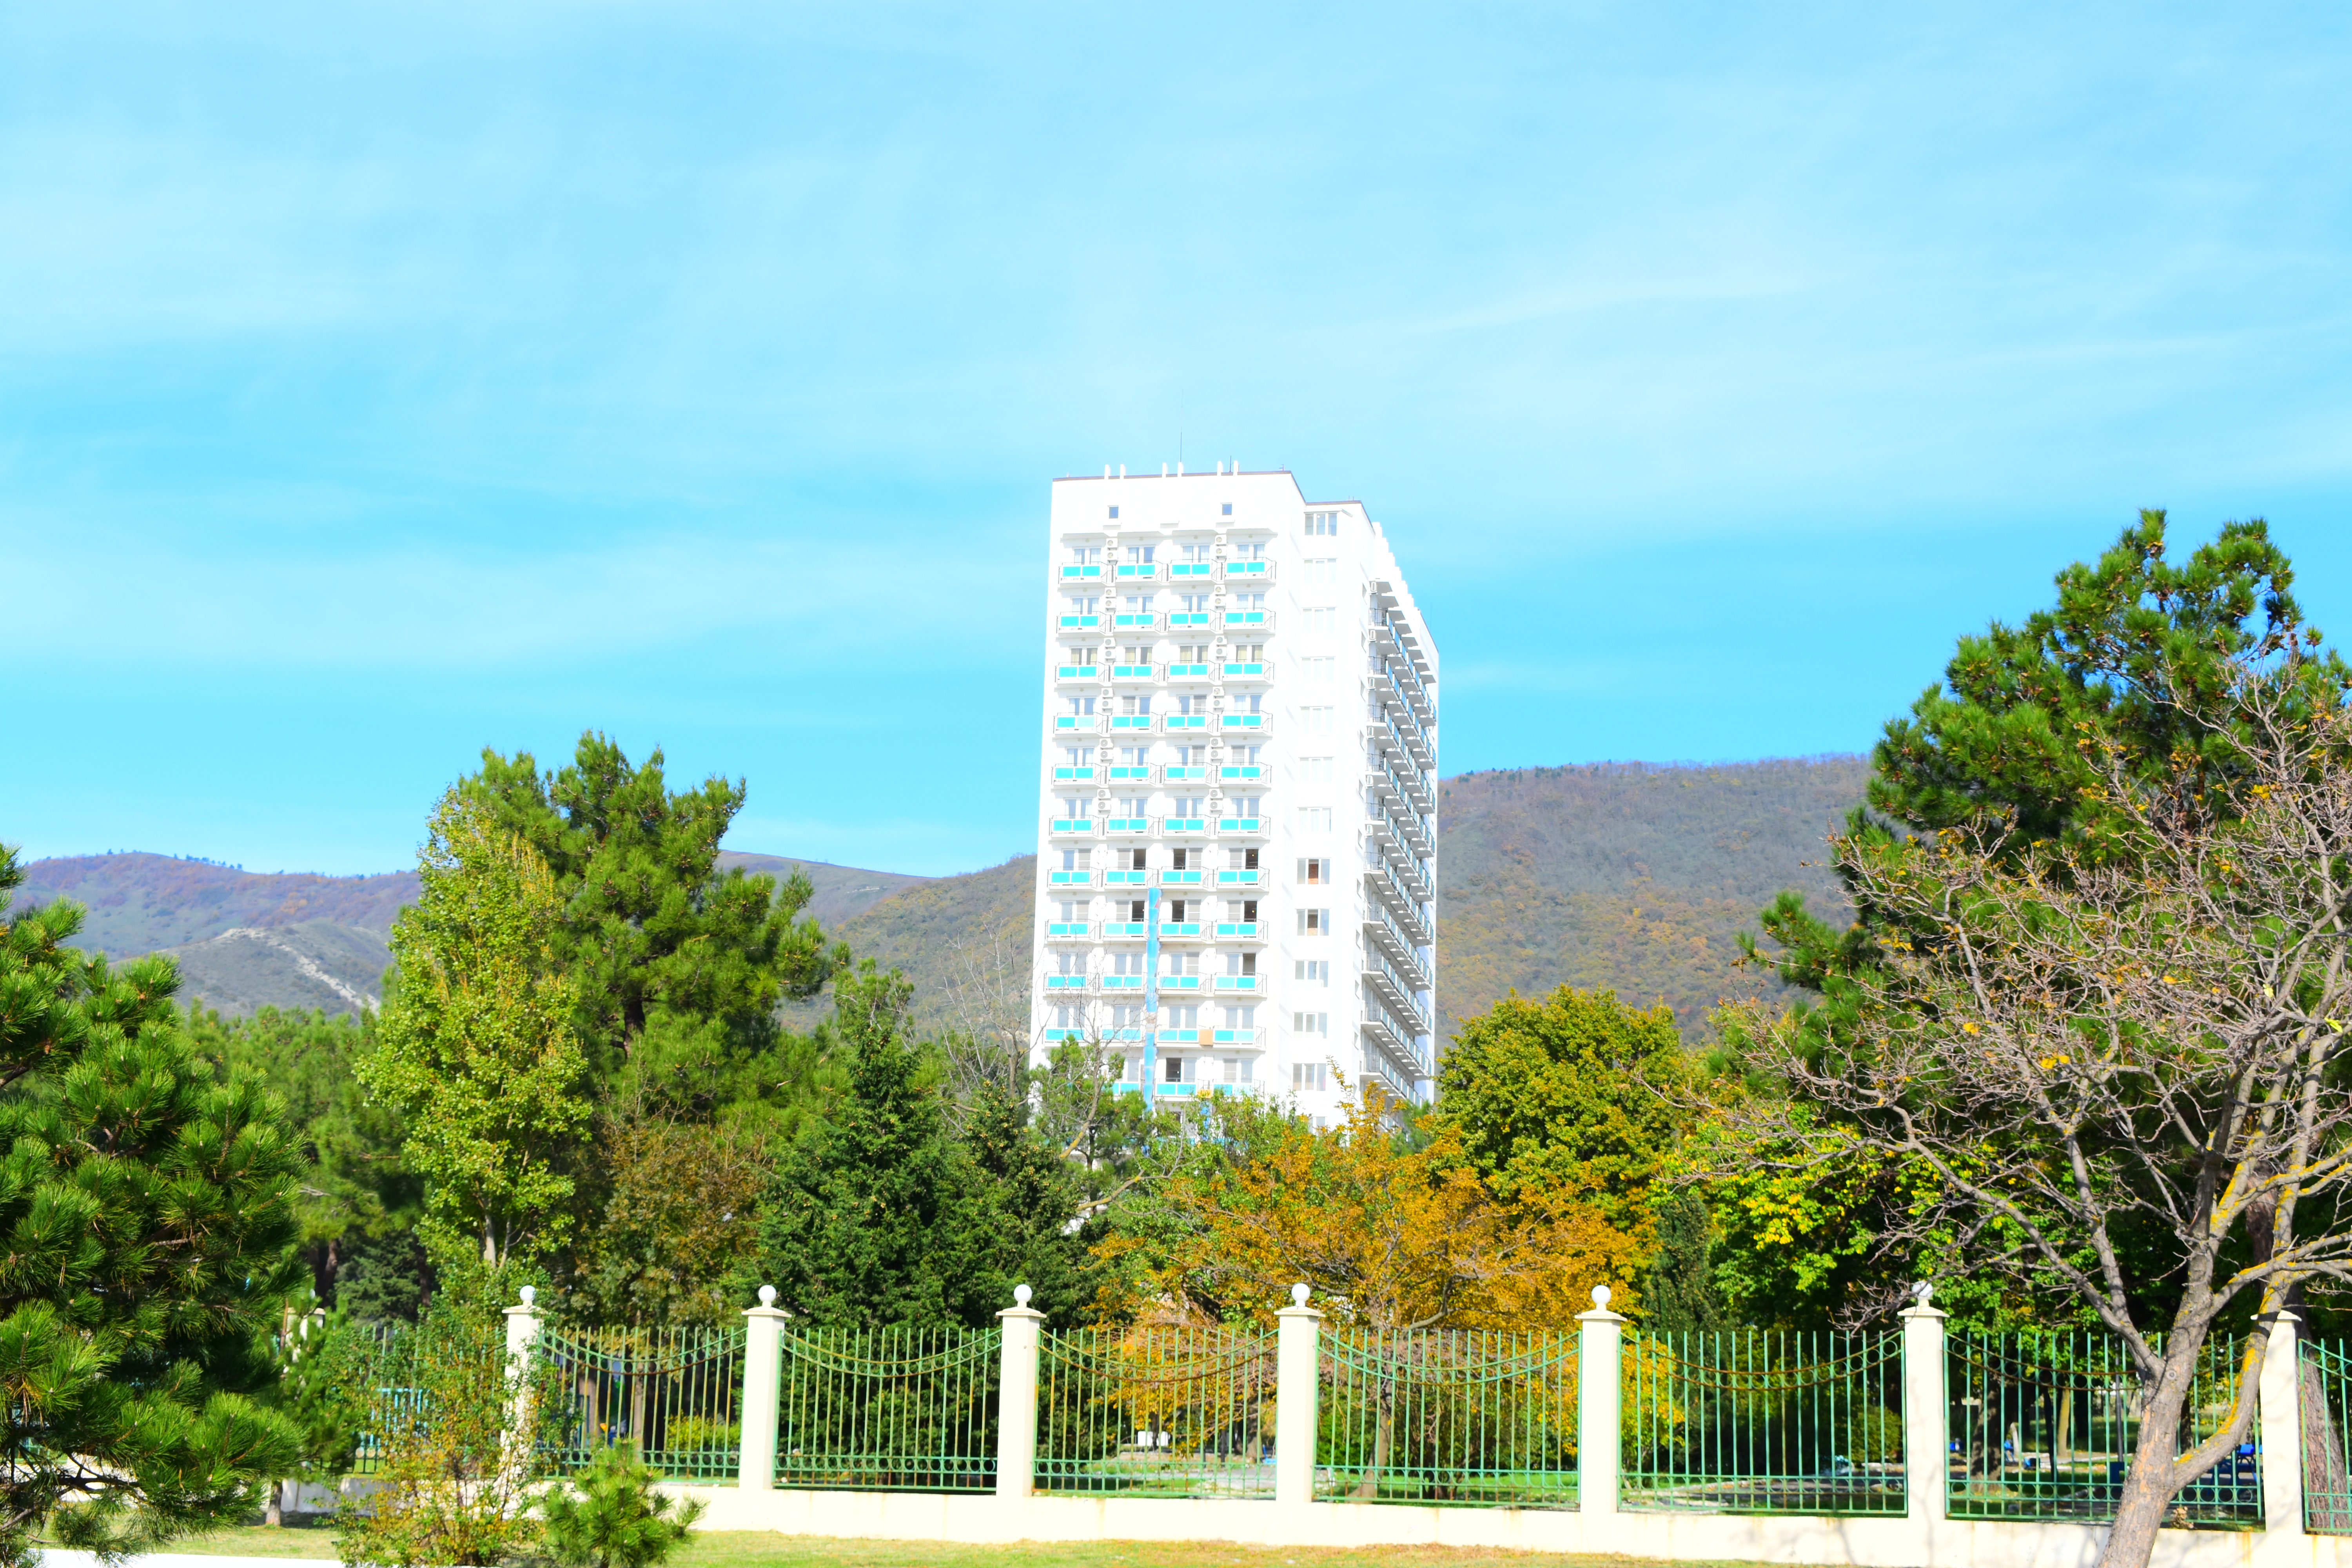
natural, sky, plant, cloud, building, daytime, tree, leaf, natural environment, natural landscape, vegetation, urban design, tower block, condominium, neighbourhood, grass, residential area, city, landscape, leisure, fence, real estate, morning, landmark, facade, metropolitan area, arecales, house, tower, urban area, human settlement, mixed use, road, apartment, plantation, grassland, cityscape, commercial building, suburb, headquarters, street, home, tourism, town, garden, corporate headquarters, vacation, downtown, landscaping, hill, skyline, estate, reflection, recreation, town square